1896 Summer Olympics medal table

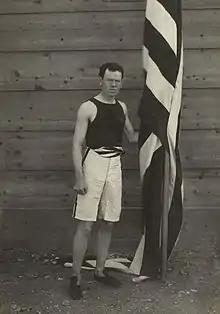
James Connolly of the United States won the triple jump event at the 1896 Summer Olympics.

This is the full table of the medal count of the 1896 Summer Olympics, based on the International Olympic Committee (IOC) medal count. Some sources, besides the International Olympic Committee (IOC), that display variations in the medal totals, but as the governing body of the Olympic Games, the IOC is considered the most authoritative source for this article. These rankings are sorted by the number of gold medals a country earns. The number of silver medals is considered next, and then the number of bronze medals. If, after the above, countries are still tied, equal ranking is given, and they are listed alphabetically. The IOC provides this information; however, the IOC does not recognise or endorse any ranking system.